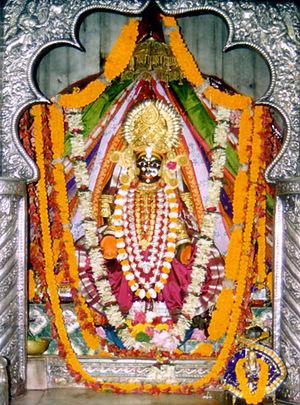
Chandi est une déesse de l'hindouisme, en fait une autre représentation de la déesse plus connue: Durga. Chandi est célèbre car un long poème a été écrit en son honneur après qu'elle a tué un démon à tête de buffle. Ce livre dénommé Markandeya Purana est scandé tous les jours dans les temples dédiés à la forme primitive de la divinité.